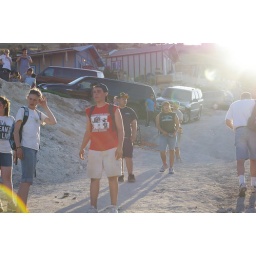
Site 14 outside Tecate Mexico building a house by the TKA students.